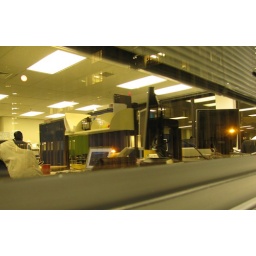
Pointed my camera out the window and caught the office in reflected in the window.